Asus Eee

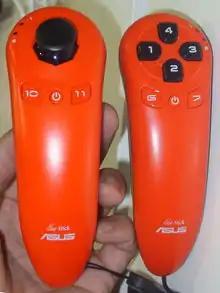
Asus Eee Stick in red

The Eee Stick is an accessory that is expected to be bundled with specific models of the Eee PC and EeeBox PC. These specific models will also come with games that will take advantage of the features of this hardware. This accessory is very similar to the Wii Nunchuck. The device takes two AA batteries in each of the two components (four batteries in total).